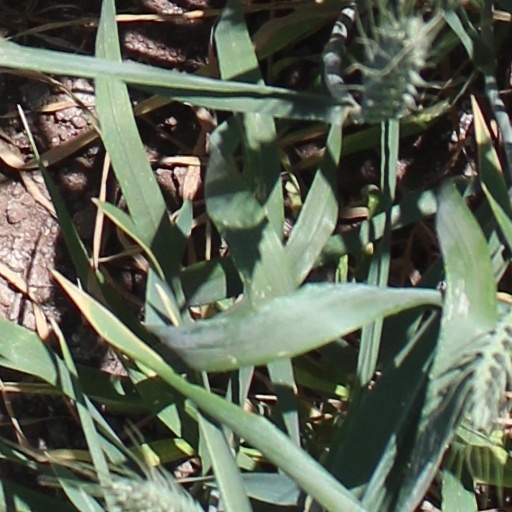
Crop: wheat